NXT Arrival

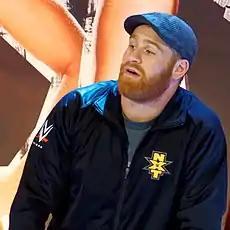
Sami Zayn's match received high praise from critics.

James felt that the Ascension's title match was bland, but he liked that their characters had gone from cheesy to serious. James said that the women's match was fantastic and he "loved the small touches", while praising Paige's new look, saying that it "just exudes danger". For the main event, James said that "this didn't feel like a ladder match. Dallas simply did not take the risks needed to show that he really wanted to retain his title". However, he was not disappointed because he did not "expect too much from a Bo Dallas match". James felt that it was a problem to close the show with Dallas-Neville because "the show could only go down" from Cesaro-Zayn. Lastly, James had some technical issues viewing the live stream of the event, where the video paused during the Cesaro-Zayn match, and the feed cut out during Rusev's appearance, but returned before the main event match started.